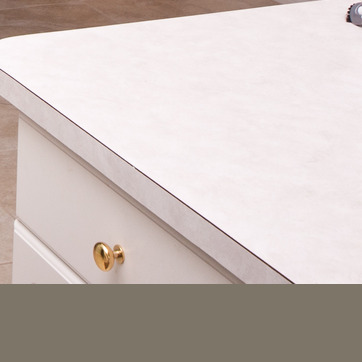
Material: other